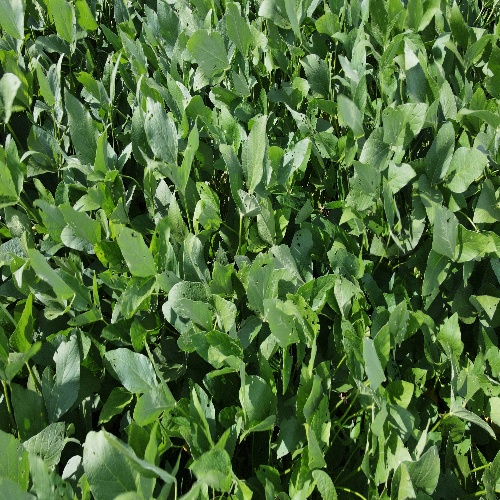
Label: Caterpillar